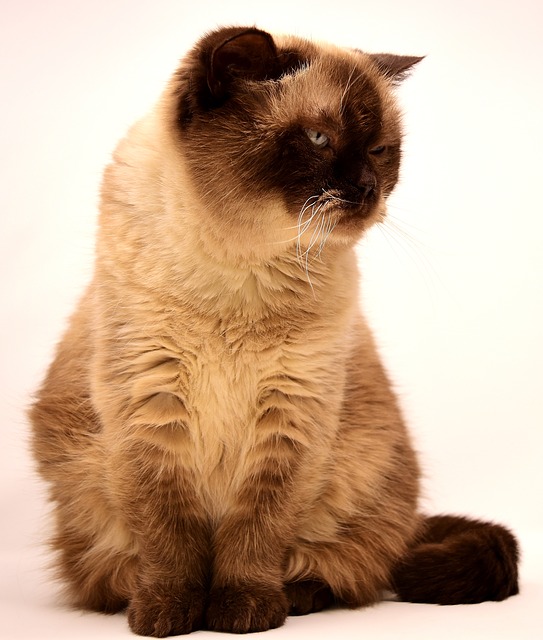
Label: gatto